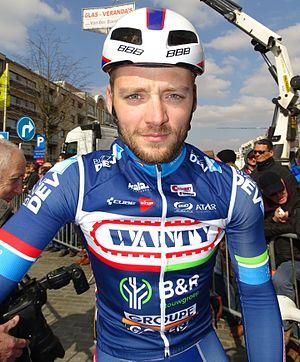
Reportage réalisé le mercredi 16 mars à l'occasion du départ de la Nokere Koerse 2016 à Deinze, Belgique.
Robin Stenuit est un coureur cycliste belge, membre du VC amateur Saint-Quentin.